Mothers (Tokyo Stock Exchange)

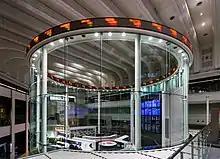
The Tokyo Stock Exchange - main room 2

Mothers is one of Tokyo Stock Exchange's sections or markets, where the shares of startup companies are listed and traded. Its name is said to come from an acronym of "Market of the high-growth and emerging stocks".